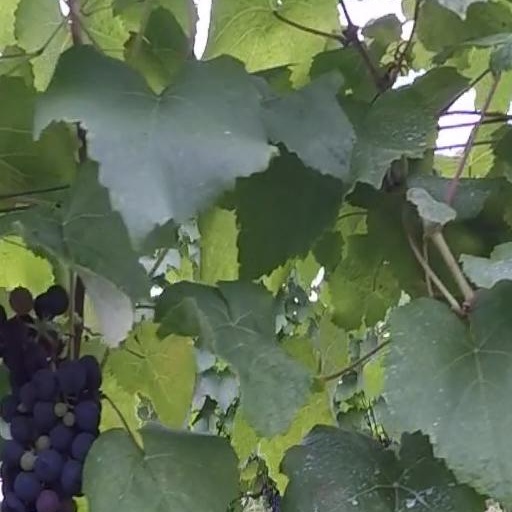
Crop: grape